Estádio do Dragão

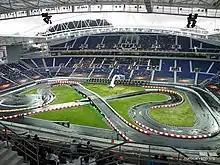
Stadium pitch converted into a racing track for the ROC South Europe Regional Final

A major source of income granted by the infrastructure is the planned capability to monetize on organizing events outside of regular football matches. Those extend from business meetings, congresses, summits, festivals, expos and other sports competitions. For example, the ROC committee picked the stadium to host the 2009 Race of Champions South Europe Regional Final, therefore, the grass pitch was converted into an asphalt course in order to accommodate the race. The 2019 ESSMA Summit is also noteworthy by having joined several clubs, leagues and federations representatives together at the venue to discuss matters on the developments and trends of the football industry.